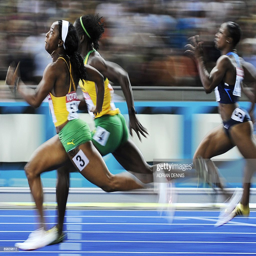
professional athlete crosses first the finish line of the women 's 100m final race .